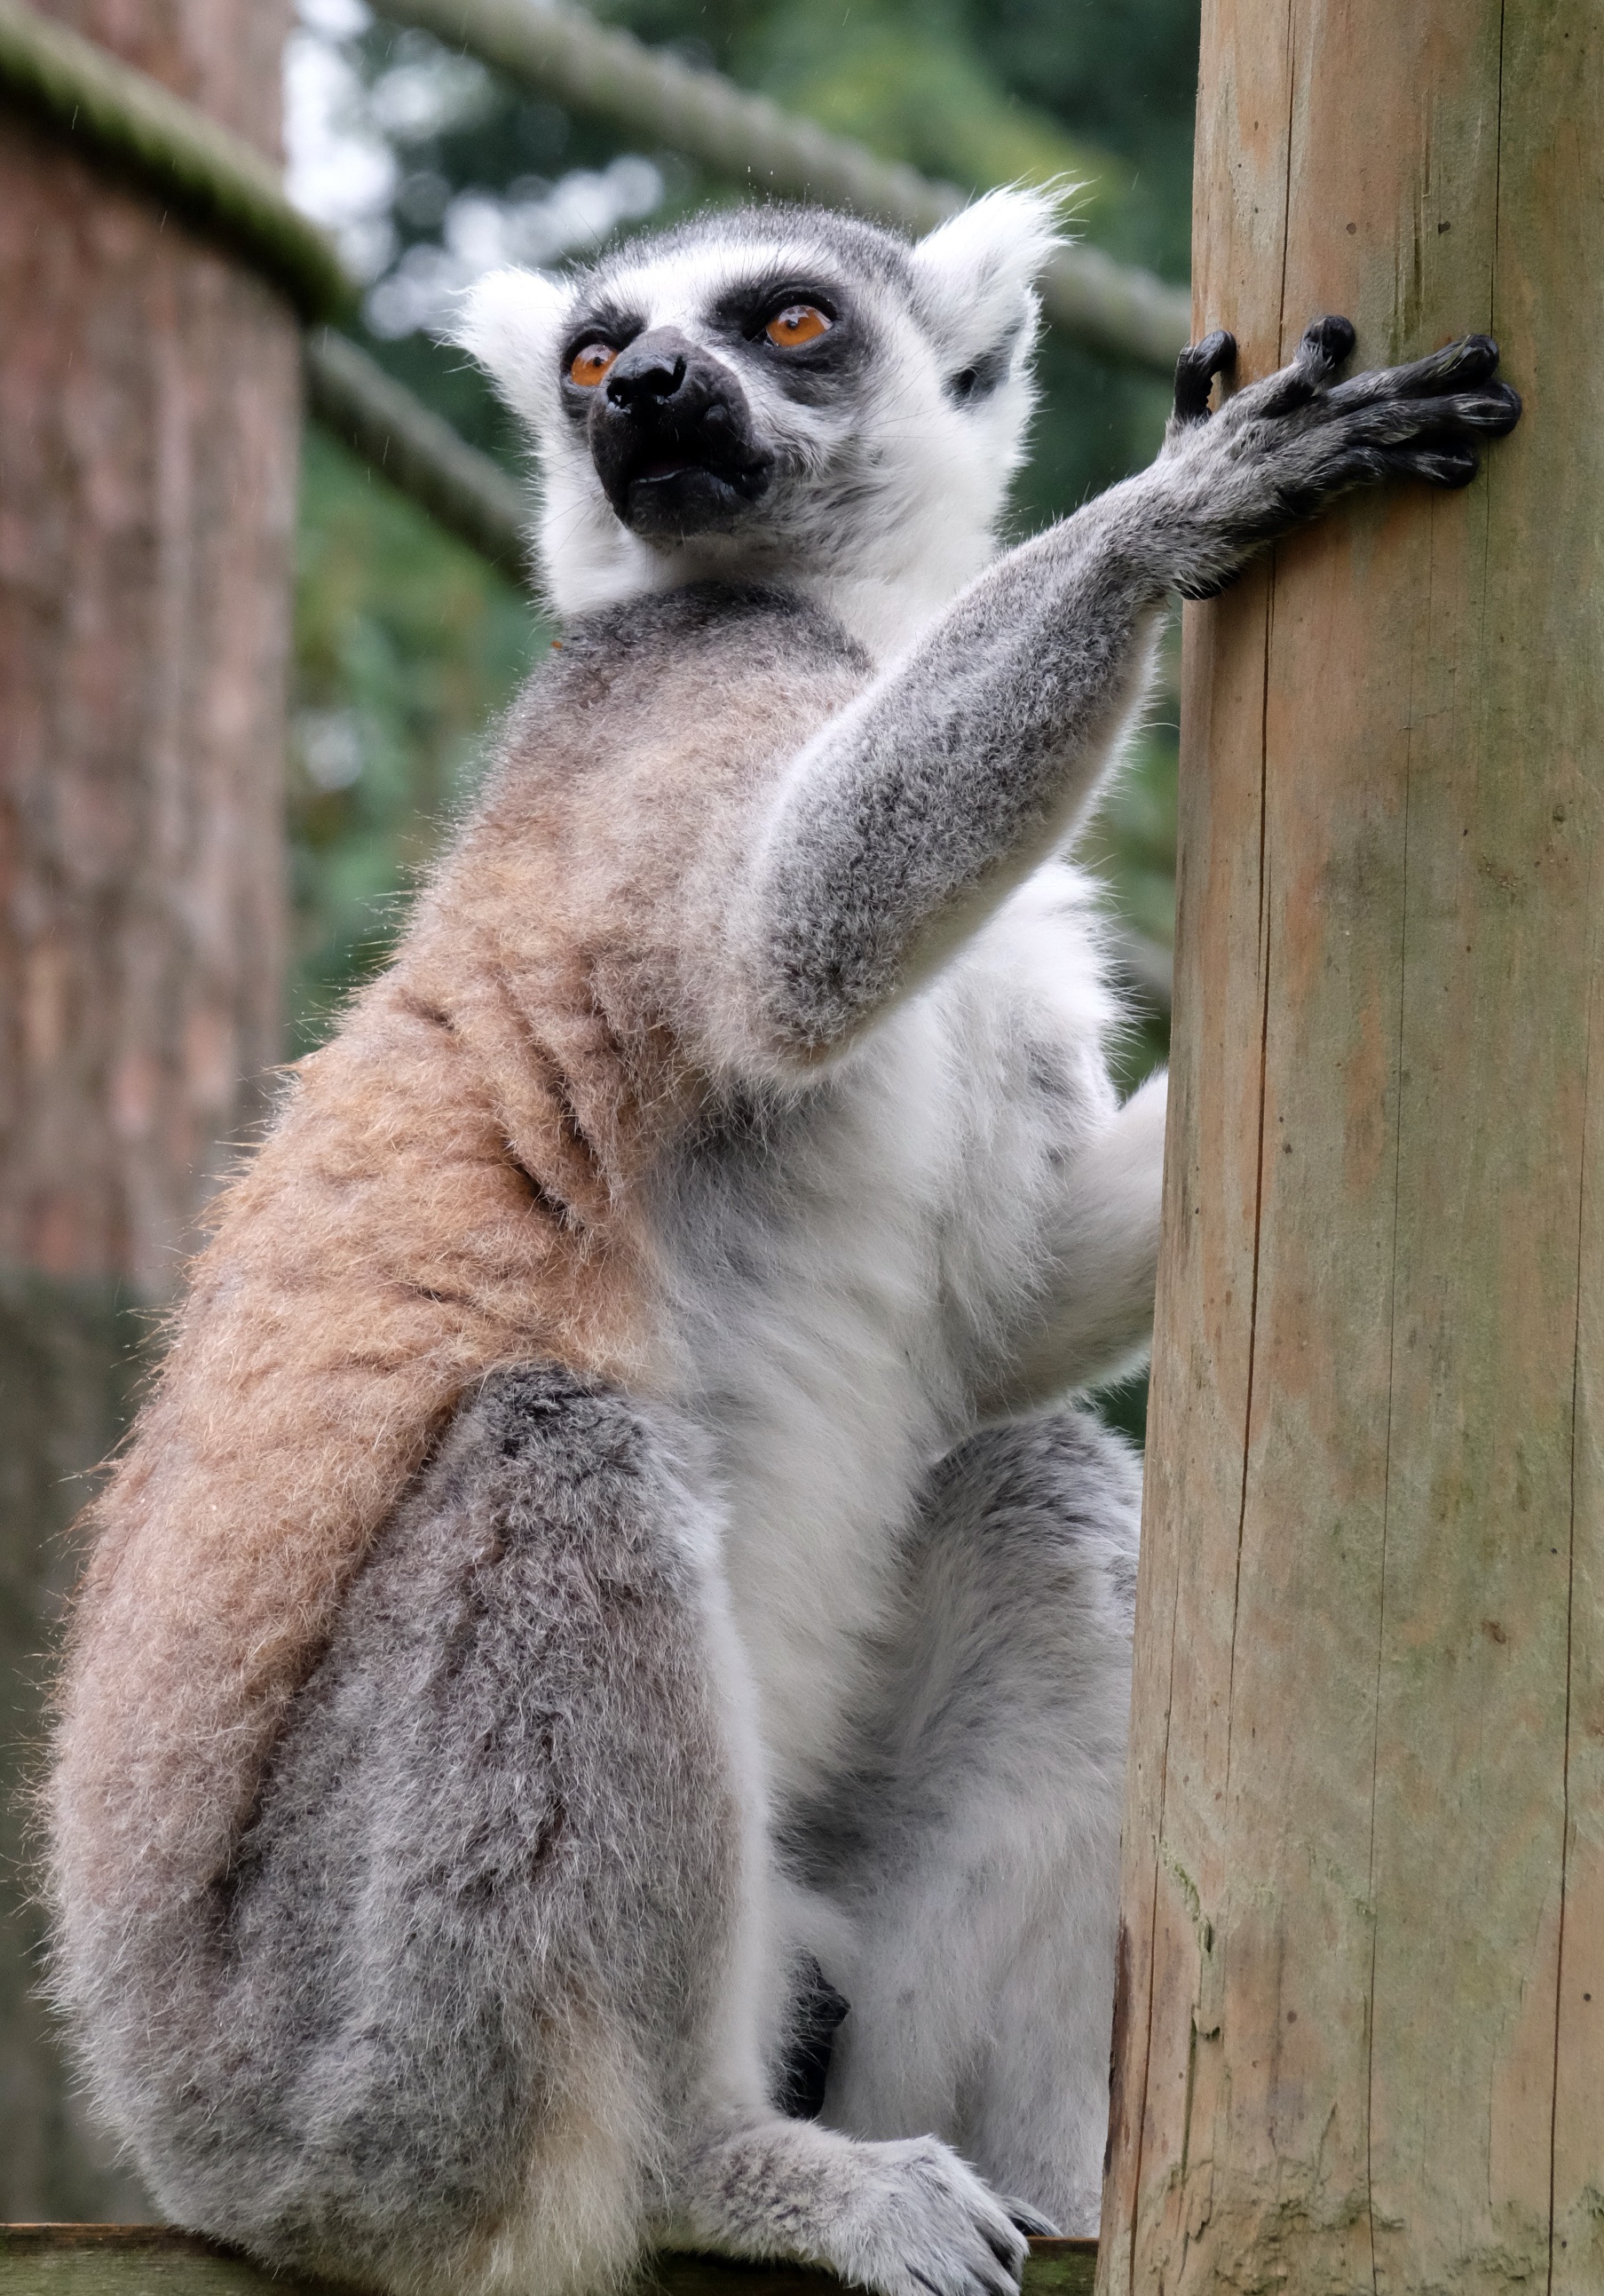
wood, animal, wildlife, zoo, color, mammal, fauna, primate, look, vertebrate, lemur, marsupial, intense look